70 Pine Street

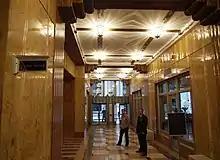
View of the lobby. The lobby is decorated with marble walls, plaster ceilings, and aluminum grilles, and there are ornamental lights on the ceiling.

The first-floor lobby is designed in the Art Deco style and is arranged into six hallways. Two of the hallways are long, traveling north to south between the pairs of entrances on Pine and Cedar Streets, while three other hallways are long and travel west to east; there is also a wide central hall. The passages are wide, with the widest section of the lobby near Pine Street, where there is an information booth. The lobby is oriented slightly west, away from the elevated lines that formerly overshadowed Pearl Street, so that the westerly entrances could be located at ground level and so that the skybridge to 60 Wall Street would be possible. The layout of the lobby allowed visitors to pass from Pine to Cedar Street.